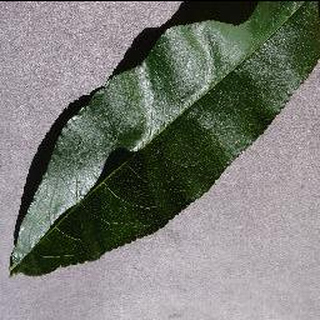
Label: healthy_peach